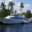
Label: ship